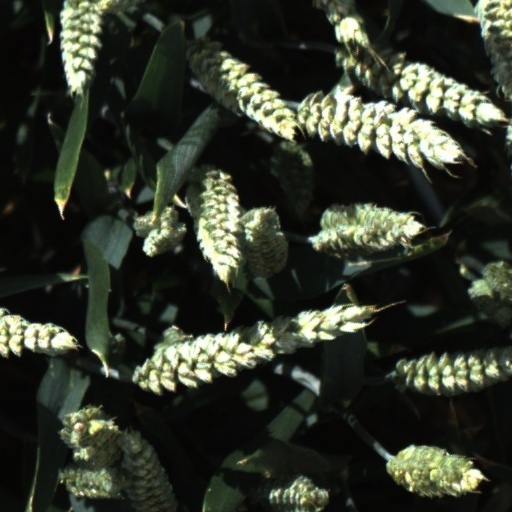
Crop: wheat